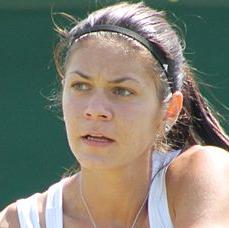
Age: 22